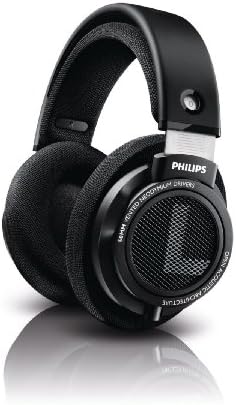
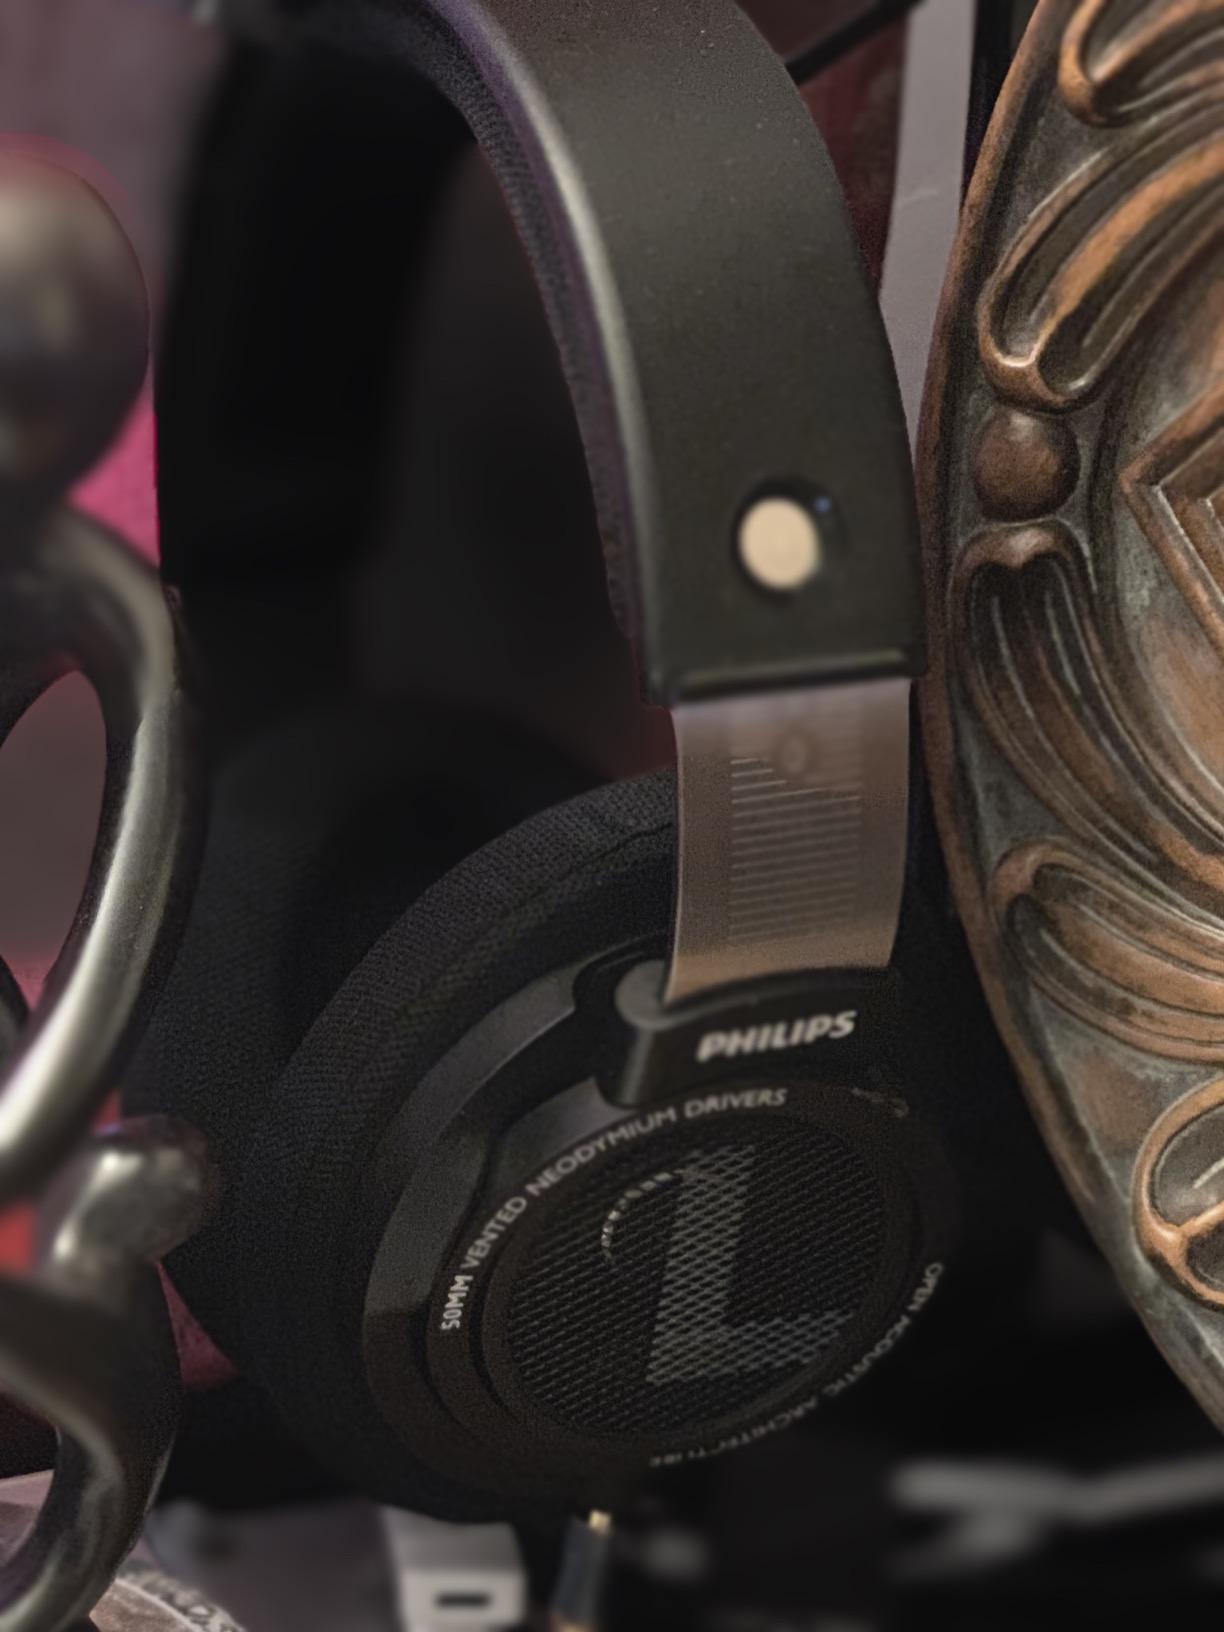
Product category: headphones
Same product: yes